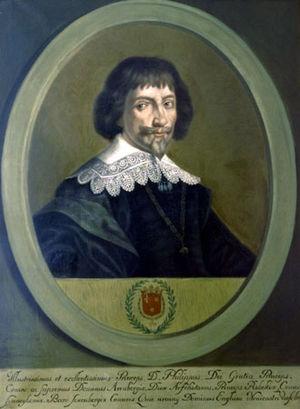
Philippe-Charles d'Arenberg, 3ᵉ comte et 2ᵉ prince d'Arenberg et du Saint-Empire, 6ᵉ duc d'Aerschot, est un militaire, au service de la Couronne d'Espagne, et diplomate des Pays-Bas espagnols au XVIIᵉ siècle.
La Maison d’Arenberg recouvre :